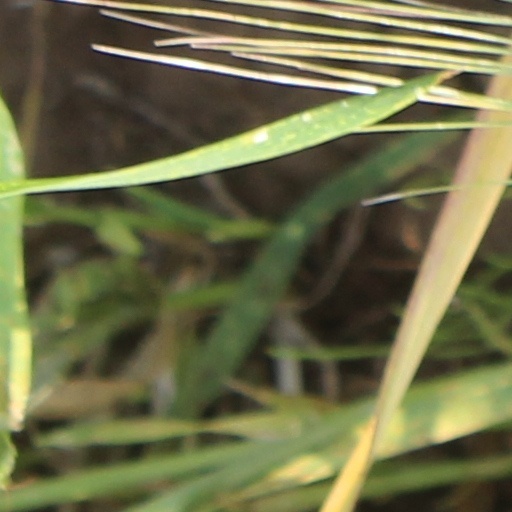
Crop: wheat